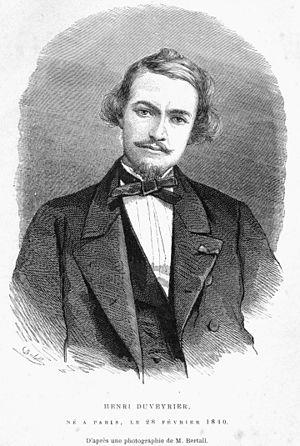
Henri Duveyrier (1840-1864) vers l'âge de 24 ans